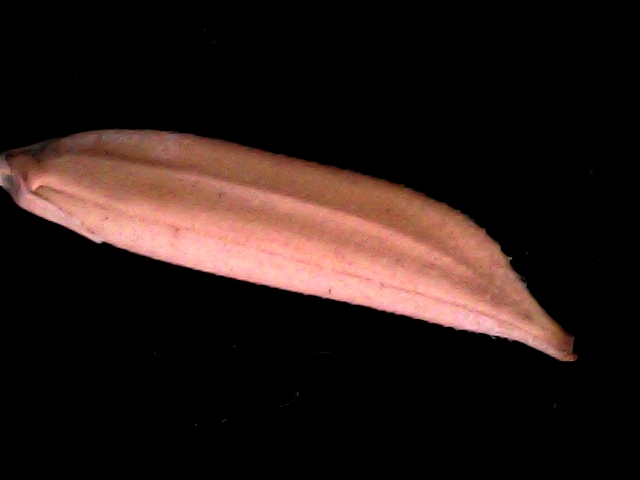
Rice variety: BD70